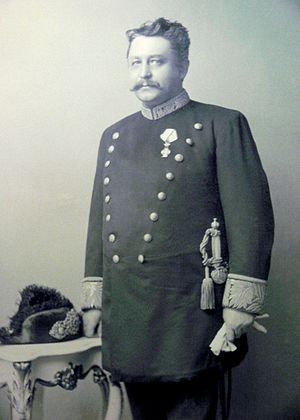
Minister
Minister for Island Hannes Hafstein i sin uniform
Minister er en titel som bruges af medlemmer af en regering. En minister har ofte ansvaret for et afgrænset område, og inkluderer i mange lande et ministerium.